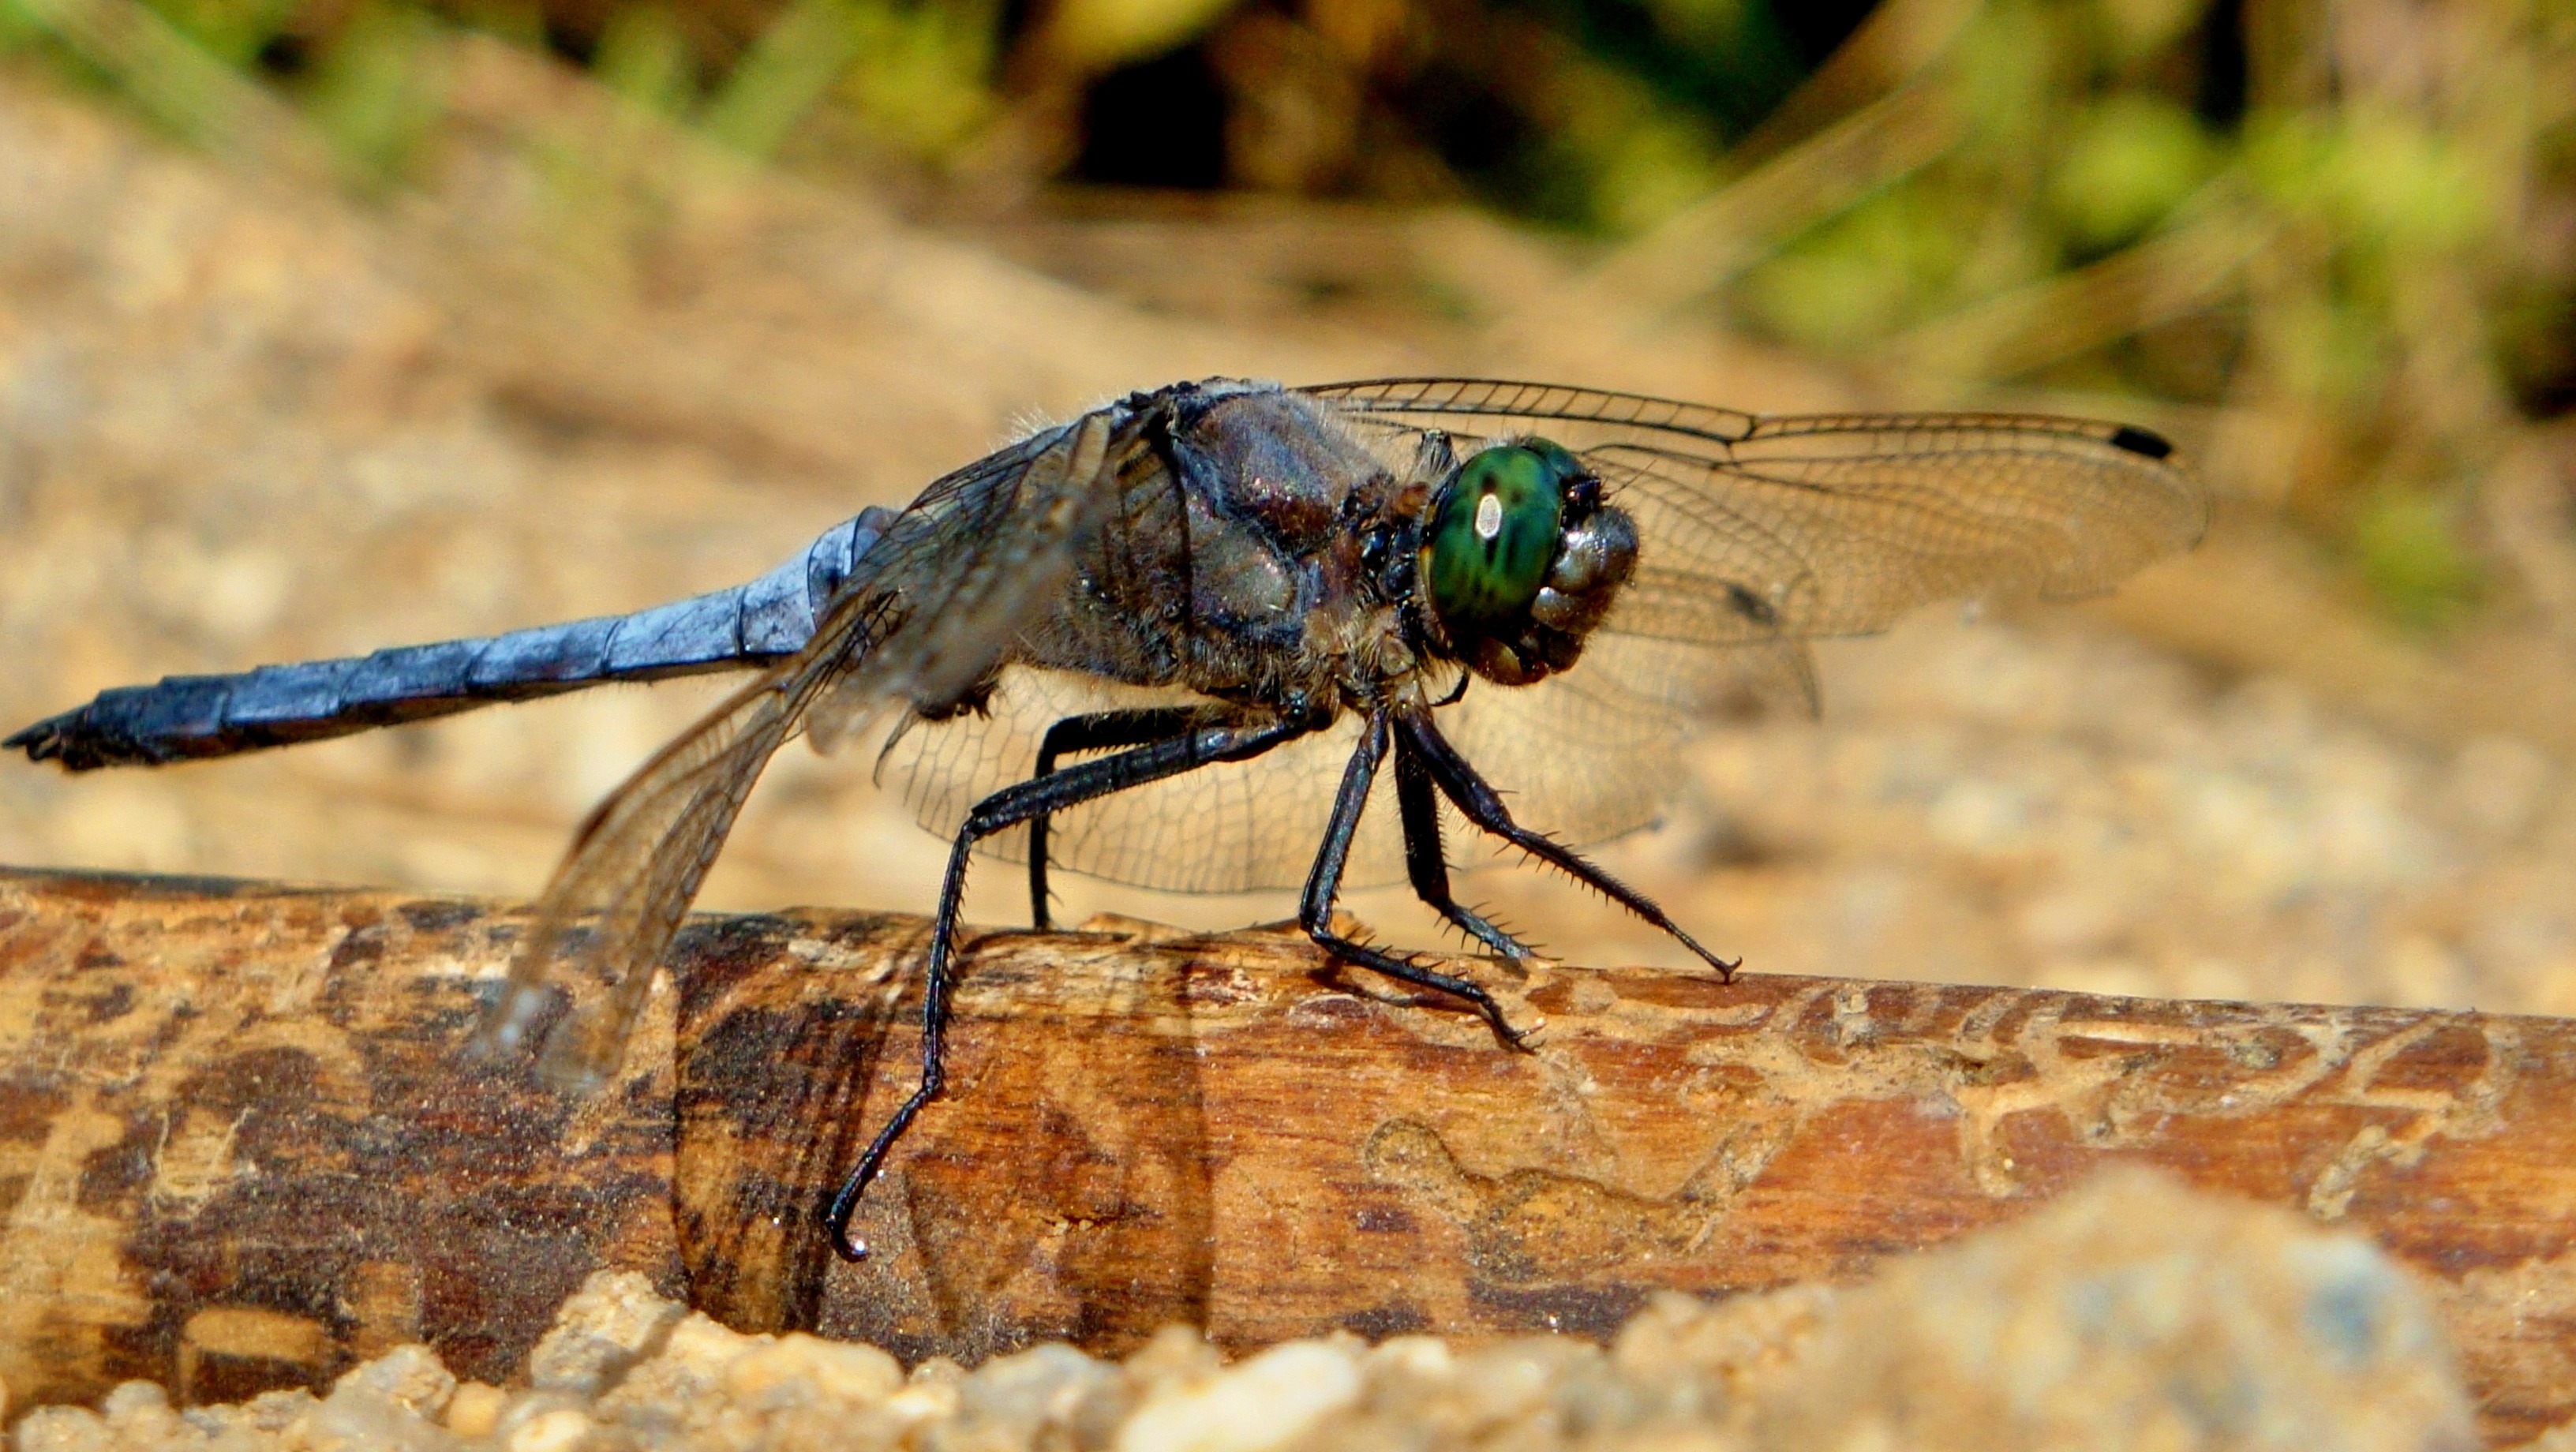
nature, photography, fly, summer, wildlife, insect, macro, fauna, invertebrate, close up, dragonfly, macro photography, arthropod, dragonflies and damseflies